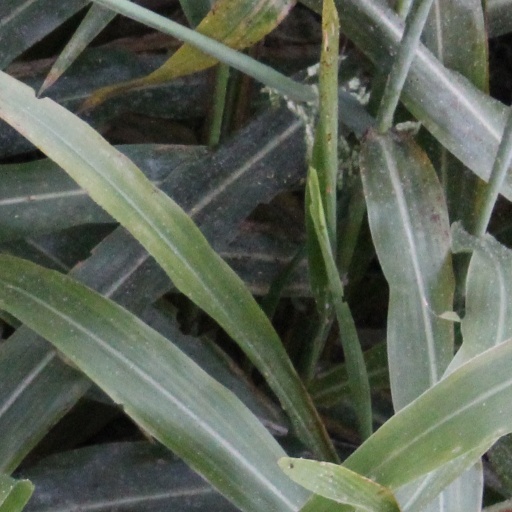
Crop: sorghum